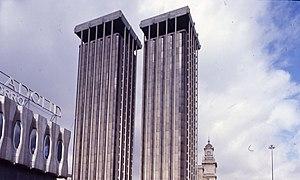
Les tours Colomb est un gratte-ciel de bureaux, situé dans la ville de Madrid, en Espagne.